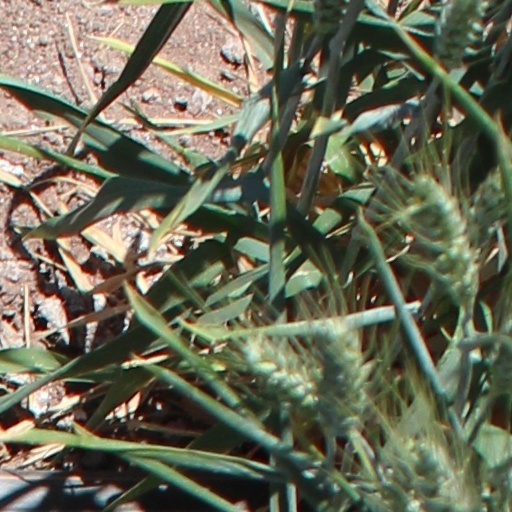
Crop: wheat